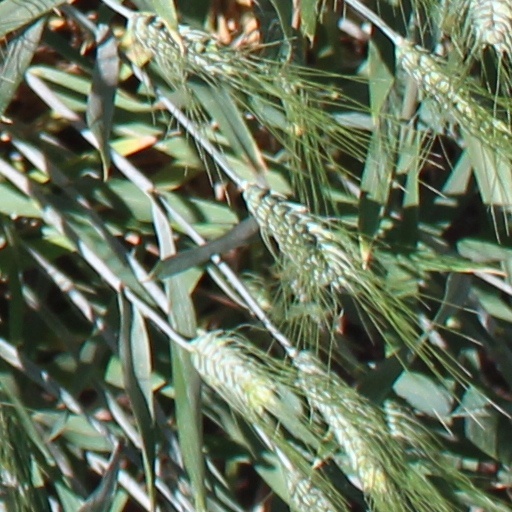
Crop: wheat